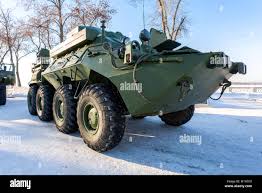
Label: BTR